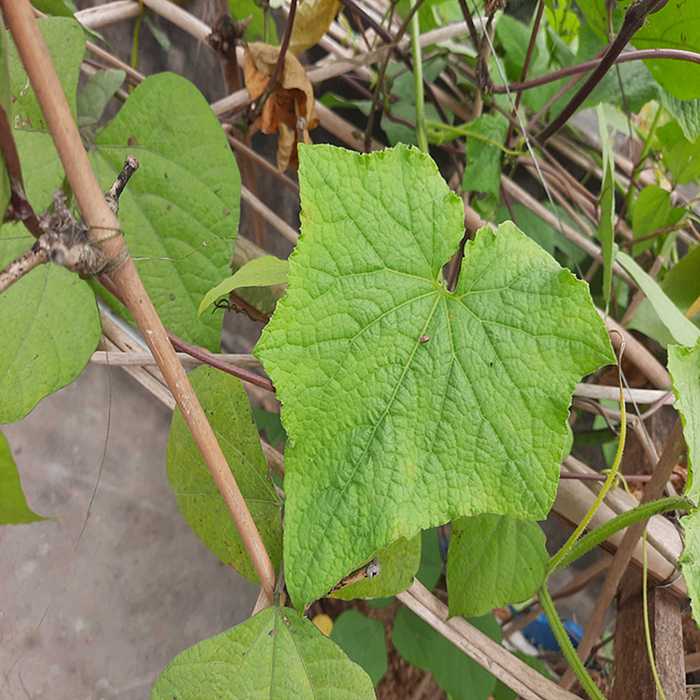
Plant: Cucumber
Label: Fresh leaf